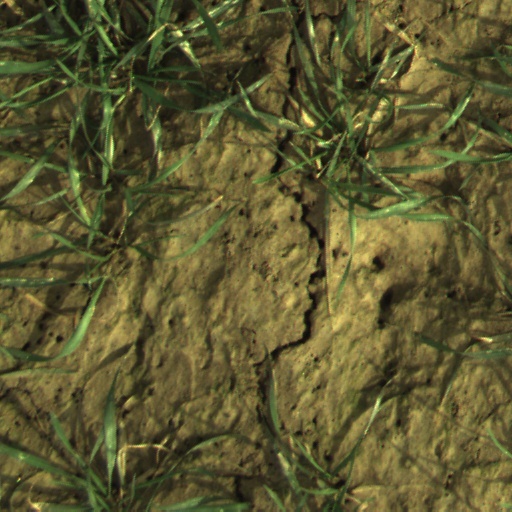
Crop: wheat